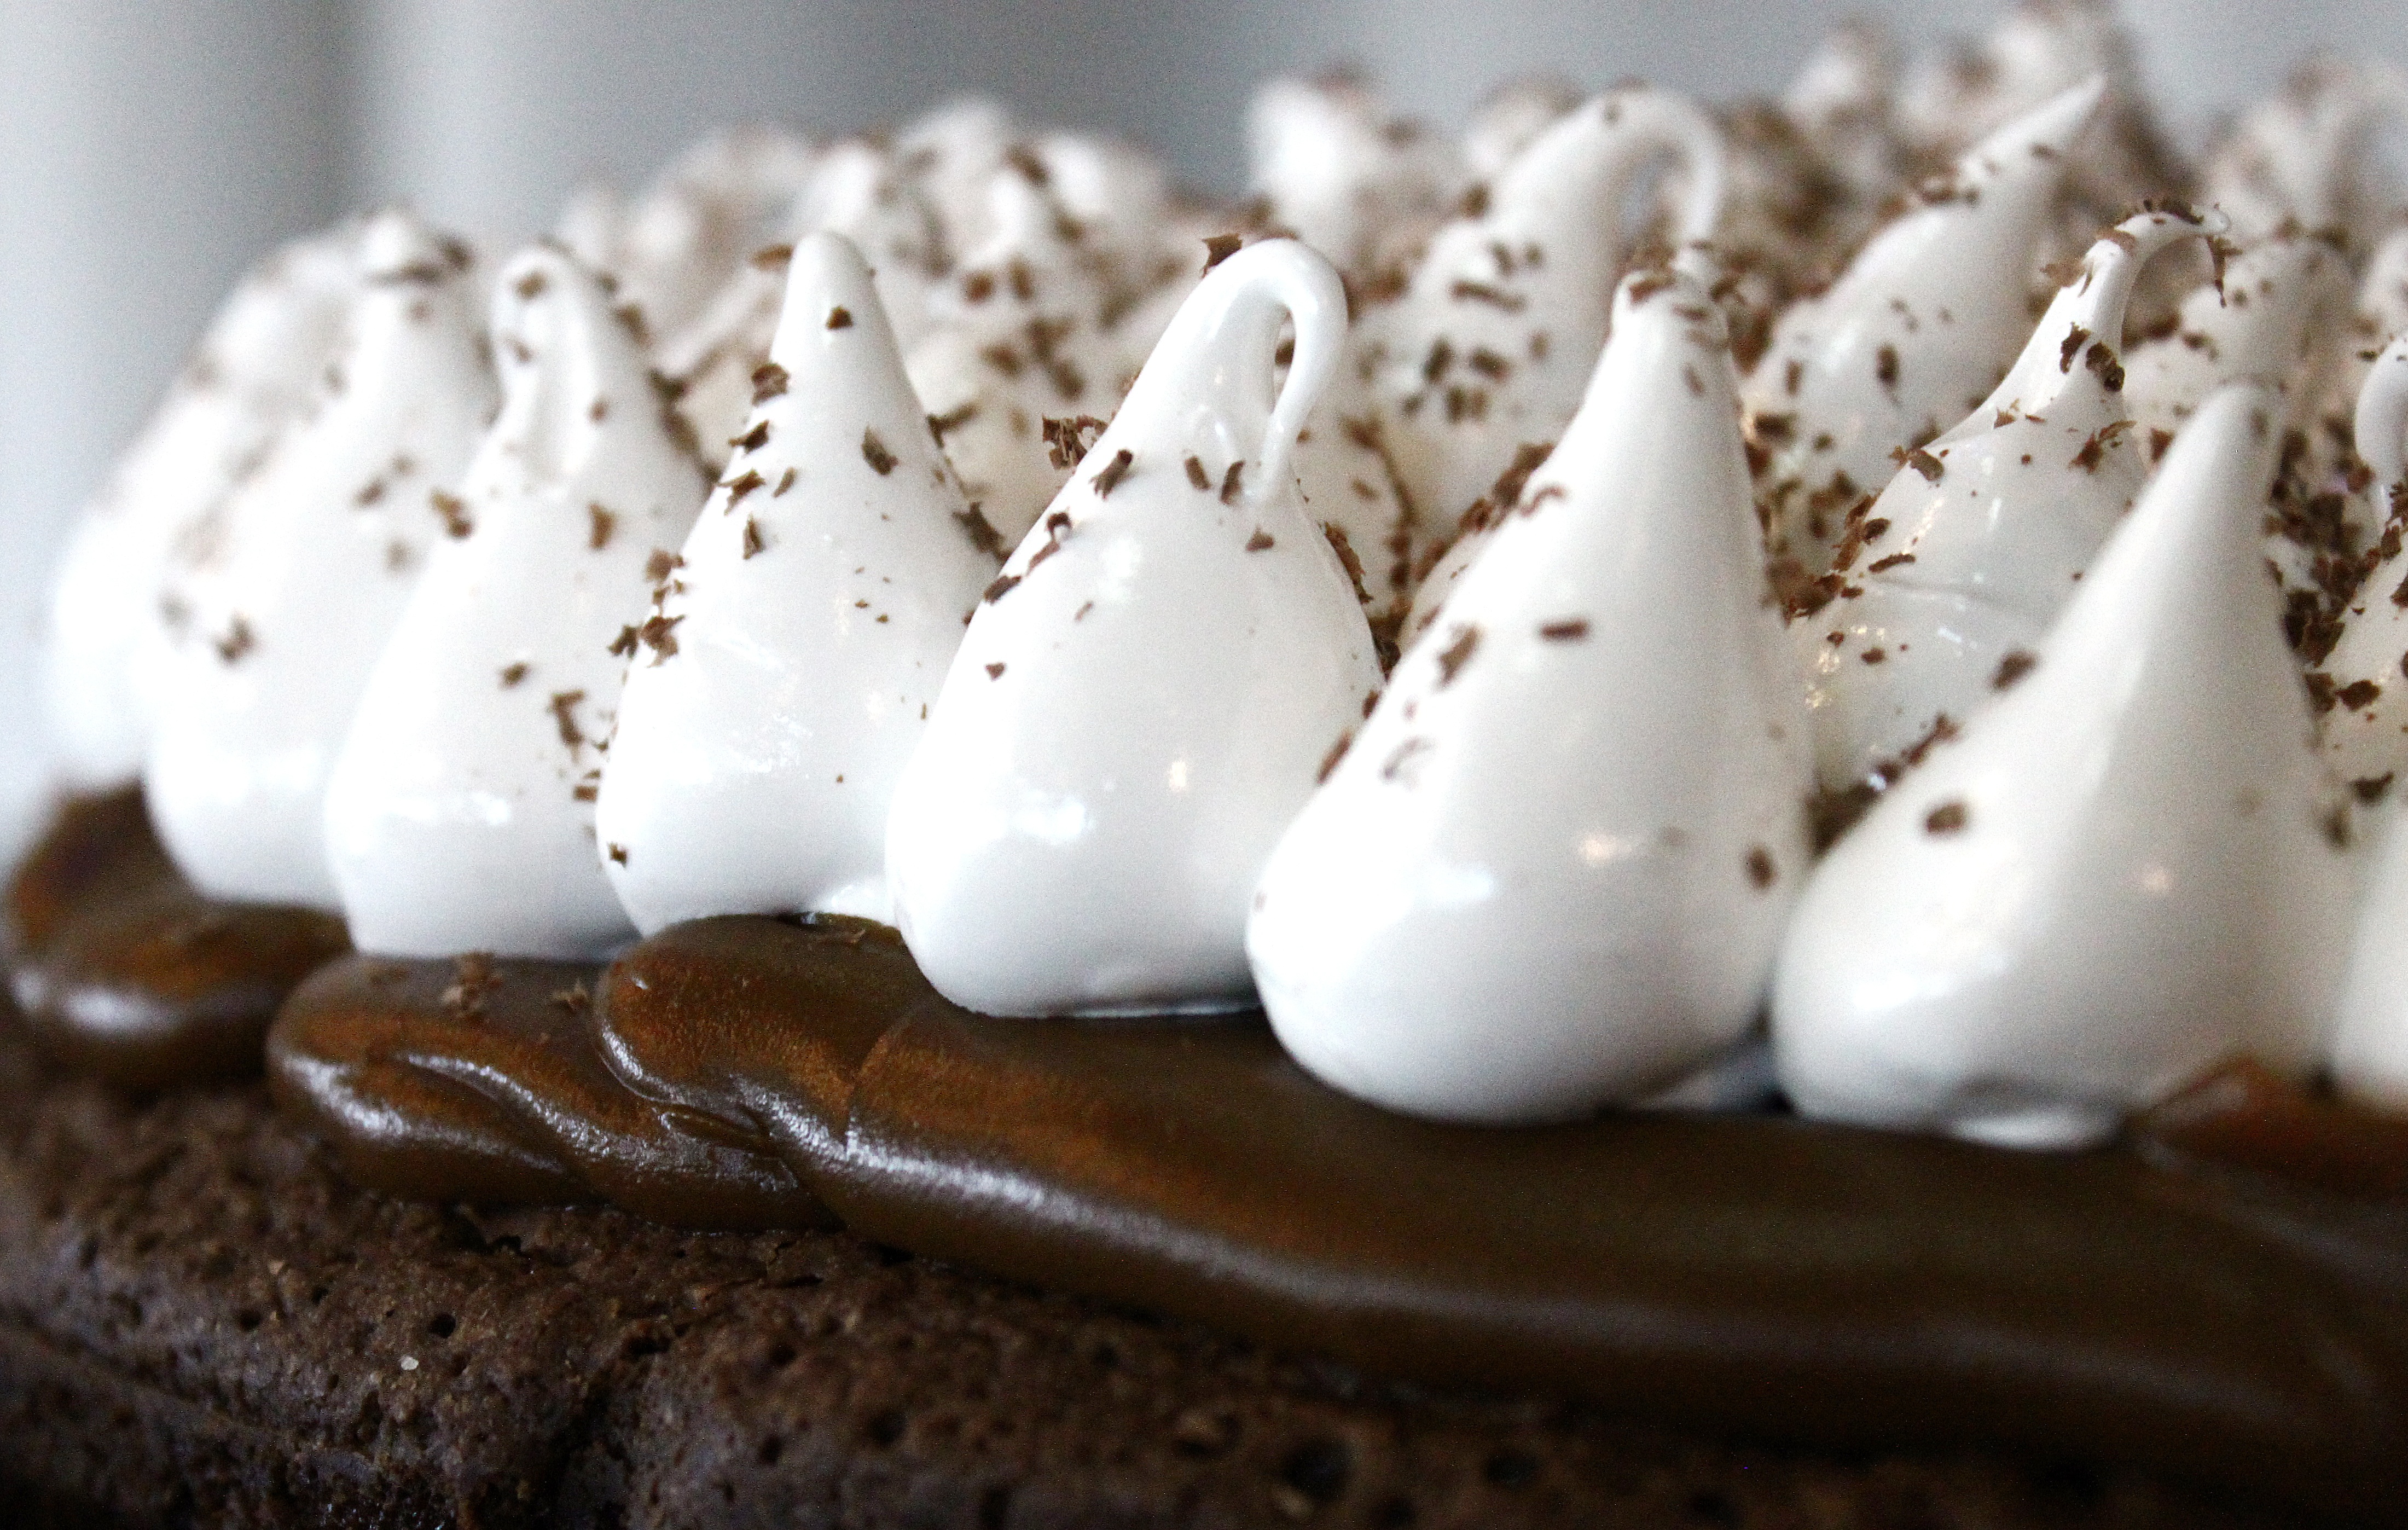
cold, white, sweet, food, fresh, chocolate, baking, gourmet, dessert, cuisine, cream, delicious, close up, sugar, icing, tasty, sweetness, treat, meringue, taste, macro photography, flavor, edible mushroom, snack food, chocolate truffle, dulce de leche, merengue